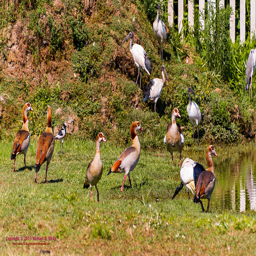
Several birds standing on the grass near water.
The flock of birds is walking beside the body of water.
ducks and herons walking in the grass around a pond
a number of birds near one another near water
A group of ducks are walking around the water hole.